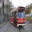
Label: streetcar